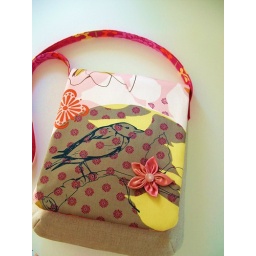
Birds bees flowers in trees 1